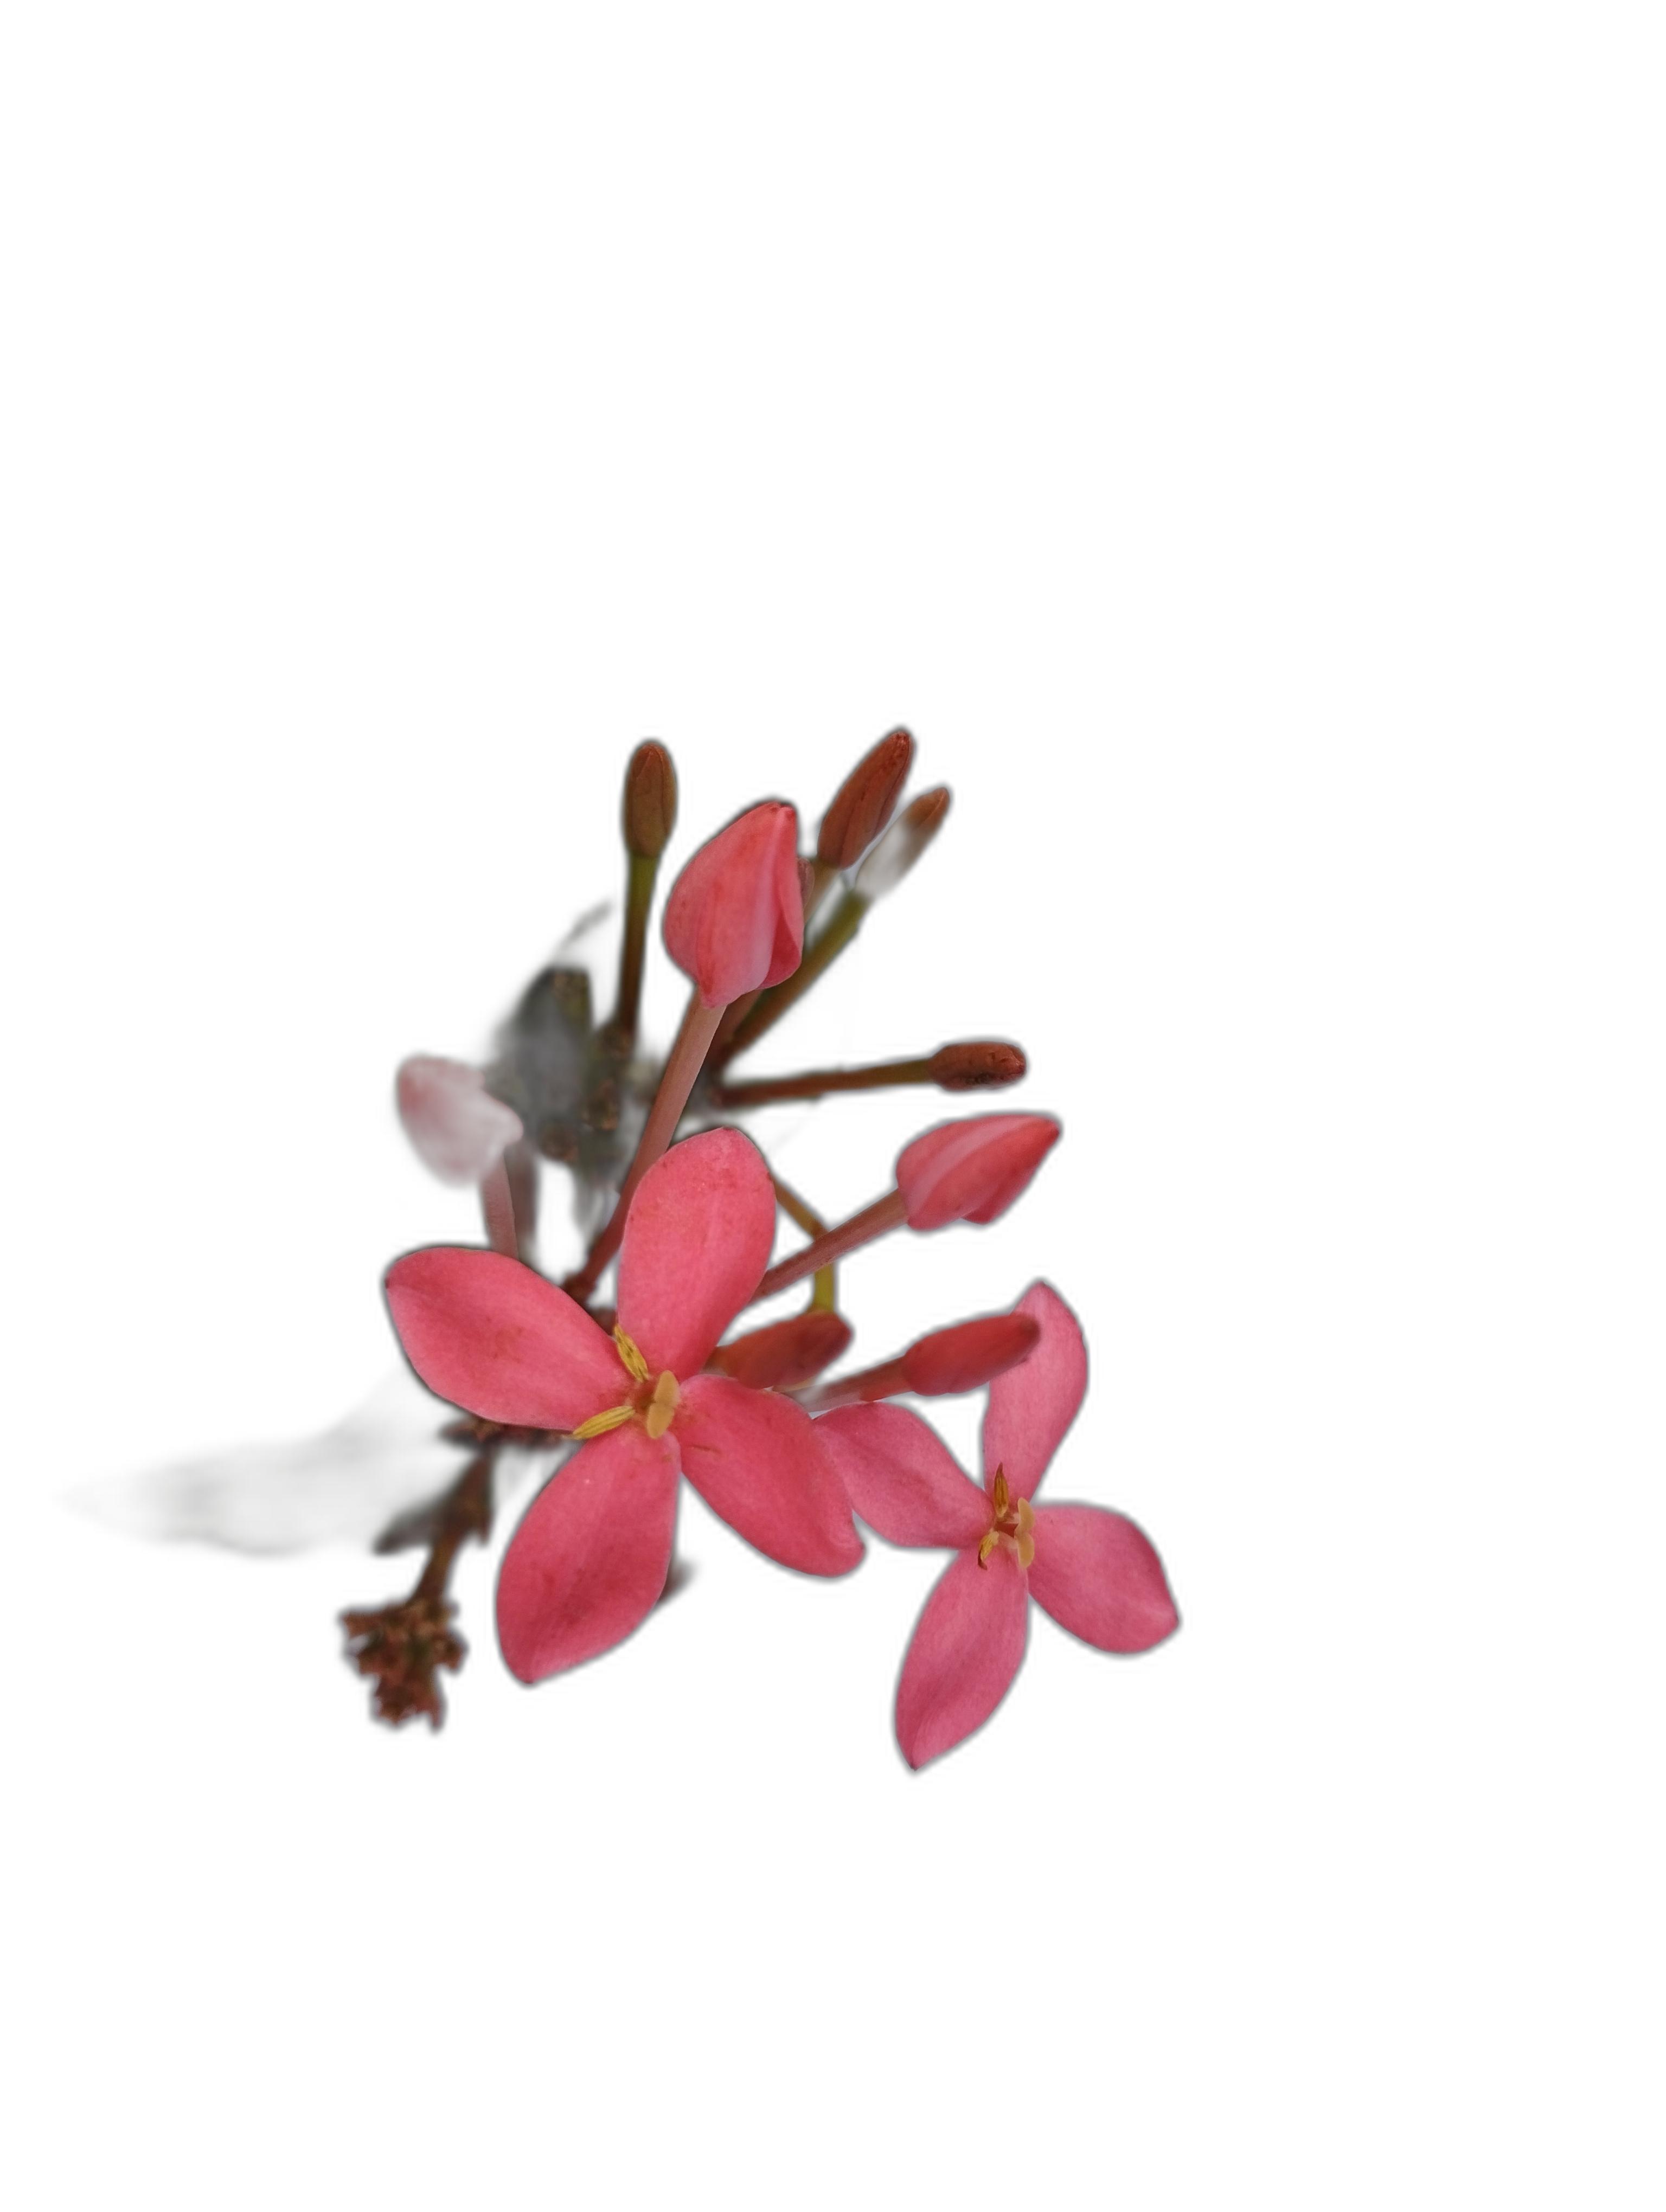
Label: Jungle geranium